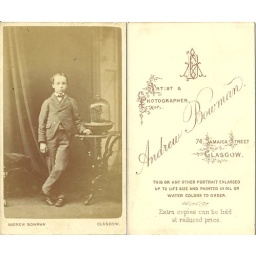
32  Unknown boy with plant under bell-jar, Glasgow 1870s